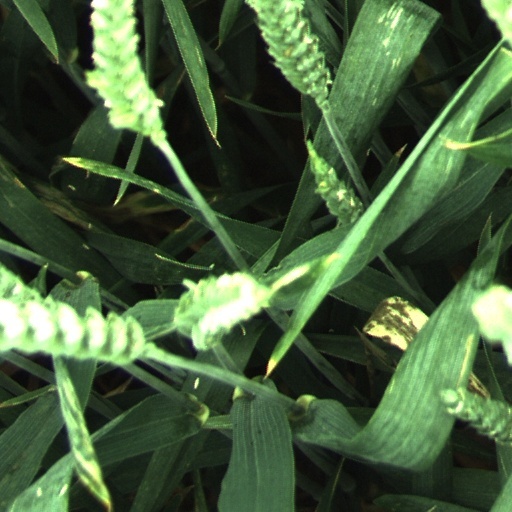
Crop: wheat